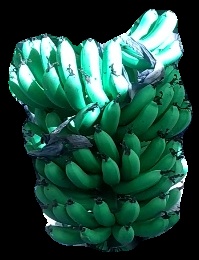
Variety: pachbale
Grade: grade1